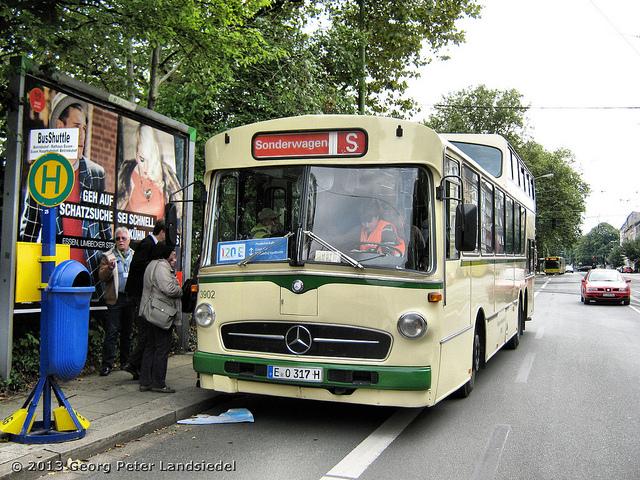
a white bus stopping to pick up passengers